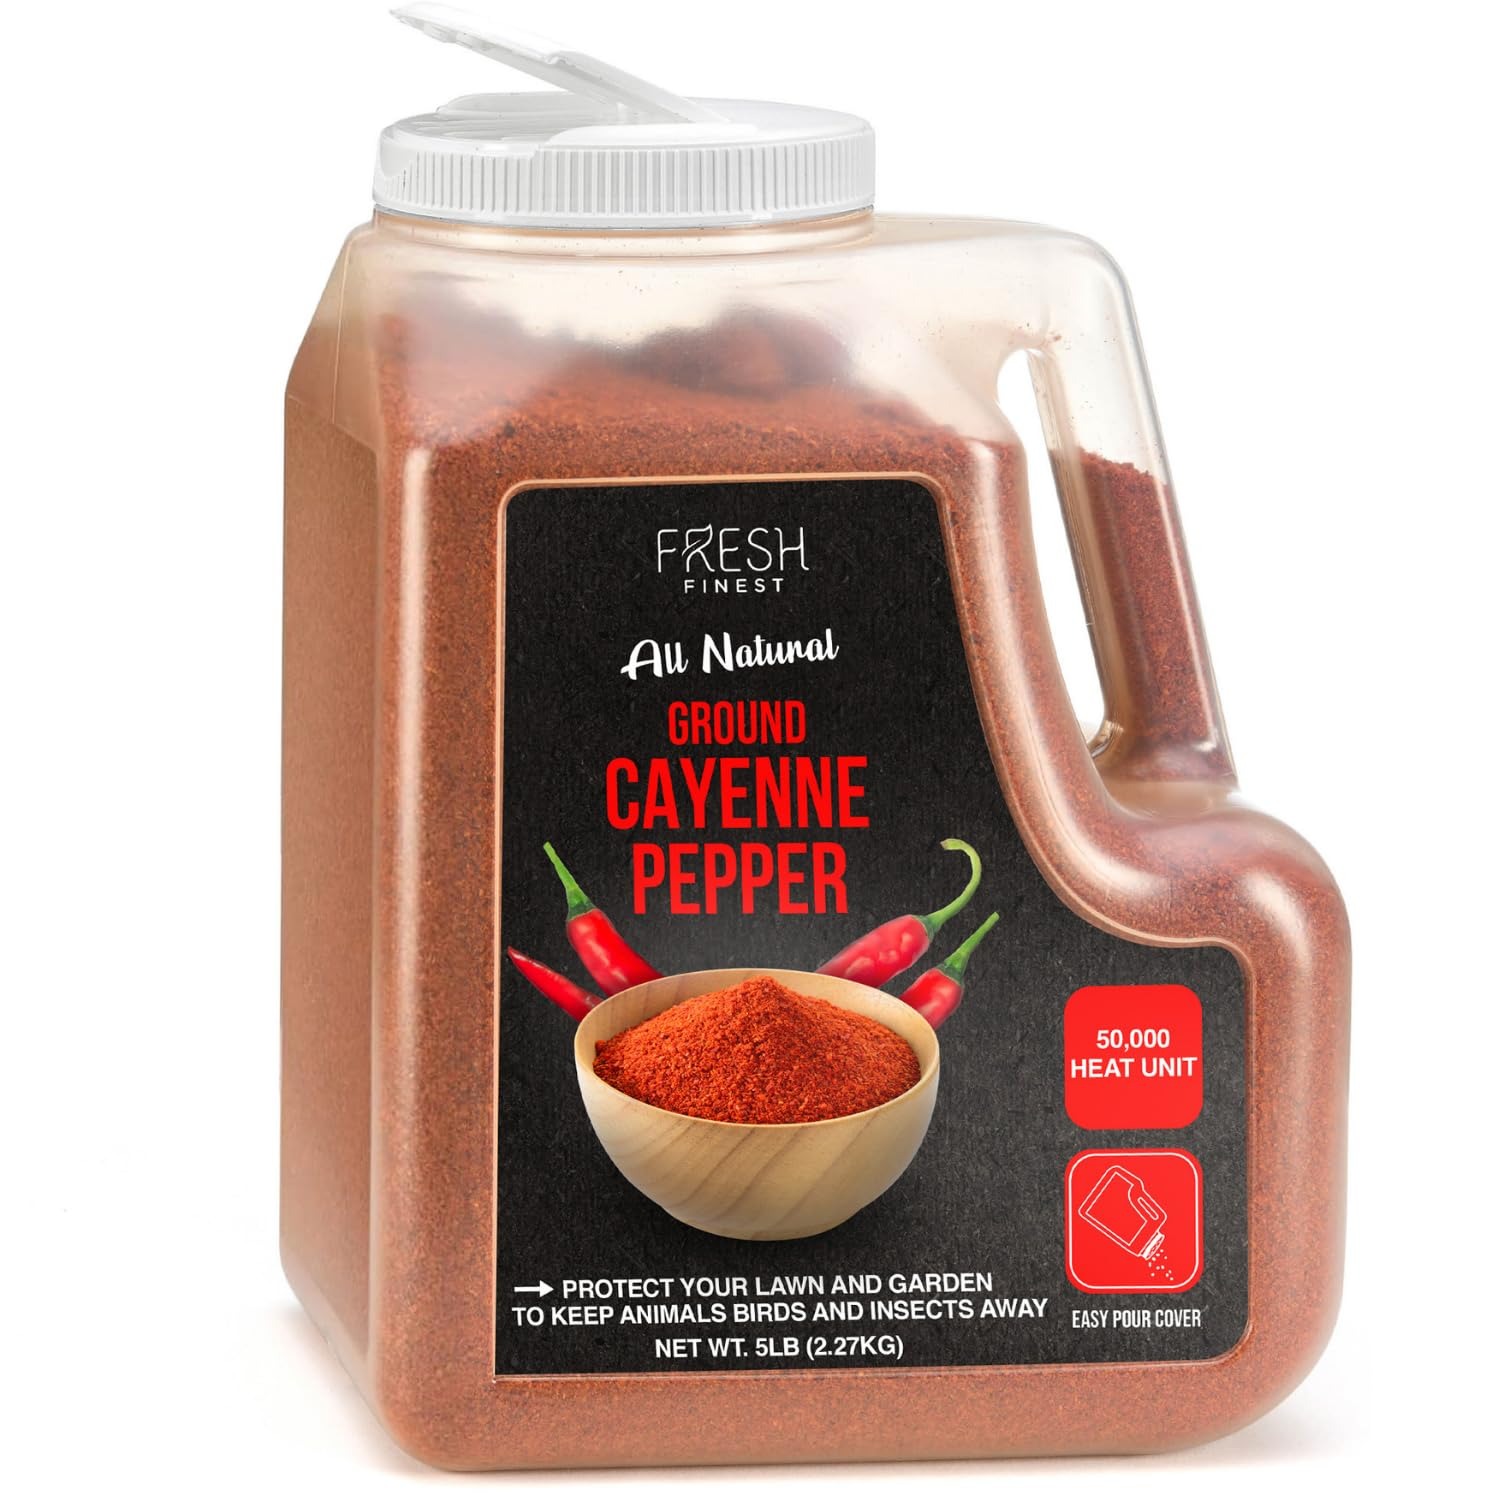
Item Name: Cayenne Pepper Powder Bulk 5 LB All Natural Red Pepper Spice 50,000 SHU Heat, Commercial and Home Cooking
Bullet Point 1: HIGH HEAT: Up the heat level on your cooking by sprinkling a pinch of Fresh Finest all-natural cayenne pepper. With its 50,000 SHU heat, transform dishes into those of delightful flavor!
Bullet Point 2: QUALITY: Made with the highest standards of quality so that you can feed your family with only the best of nature.
Bullet Point 3: PRODUCT INFO: Gluten Free, Vegan. Made from dried hot chili peppers. Store it in a cool dry place, and keep the container tightly closed to prevent evaporation.
Bullet Point 4: MULTIPLE USES: In addition to kitchen use, the cayenne pepper can be used as a natural animal repellent outdoors. Sprinkle around your garden, yard, and plants to deter skunks, deer, squirrels, birds, cats, mice, snakes, rats, raccoons, and insects.
Bullet Point 5: COMMERCIAL & HOME: Ground pepper comes in a value bulk size 5 LB container, with a heat of 50,000 SHU. The cover has holes so it can be poured from easily and evenly. Spices and seasonings to get the heat going!
Product Description: HIGH HEAT: Up the heat level on your cooking by sprinkling a pinch of Fresh Finest all-natural Cayenne Pepper. With its 50,000 SHU heat, transform dishes into those of delightful flavor!
Value: 80.0
Unit: Ounce

Price: 32.49